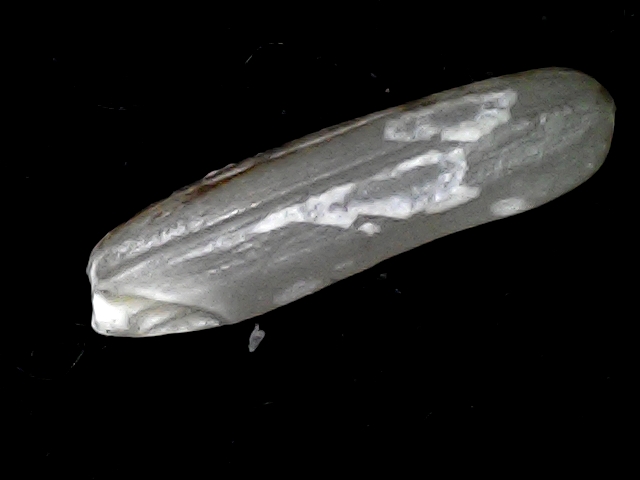
Rice variety: BD57